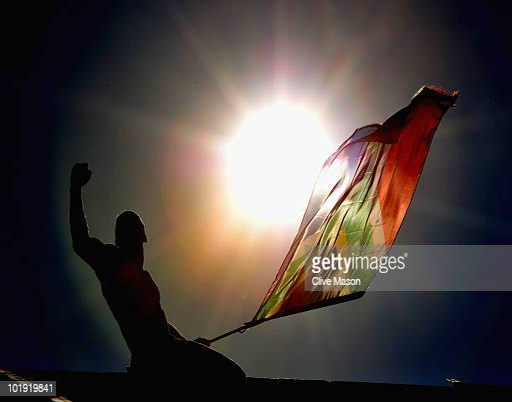
a fan waves a flag during the parade